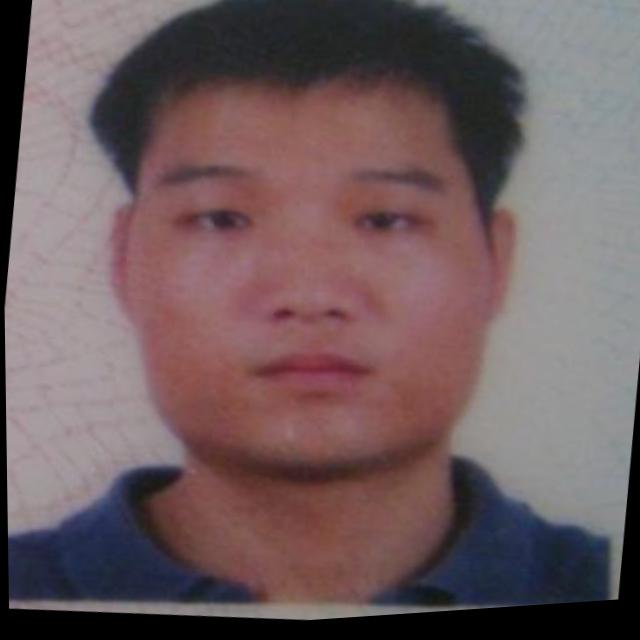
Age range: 21-44